Michelle Rowland

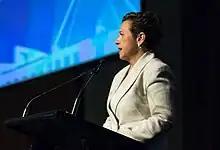
Minister Rowland speaking to guests at the 34th Australian National Prayer Breakfast, Canberra, November 2023.

In 2012, Rowland was one of 98 MPs that voted against a bill for same-sex marriage, but supported its introduction from 2016. Despite the 2017 Australian Marriage Law postal survey returning a 53.6% no vote for her electorate of Greenway, Rowland voted for the bill that enacted same-sex marriage in Australia. This was in line with her longstanding position and the national success of the Yes vote, with Rowland declaring: "Personally, a conversation I had with a mother in Seven Hills provided me with an important perspective. Her son is on active service in the Australian navy and he wants to marry his partner. This man is putting his life on the line in service to Australia. Who am I, and who is any person, to say that this man should not be entitled to marry the person he loves?".